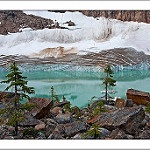
Label: glacier